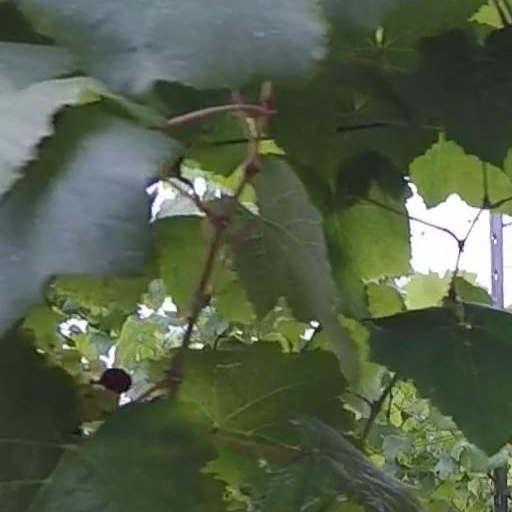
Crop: grape